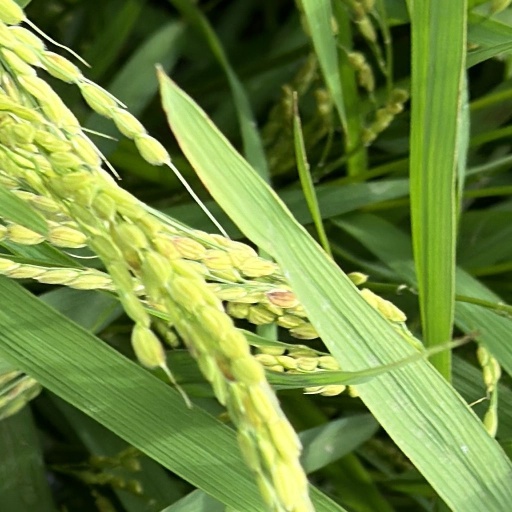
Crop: rice